Cecil Chubb

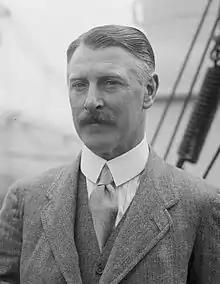
Sir Cecil Chubb in May 1926 on board RMS "Aquitania"

Sir Cecil Herbert Edward Chubb, 1st Baronet (14 April 1876 – 22 September 1934), was the last private owner of Stonehenge prehistoric monument, Wiltshire, which he donated to the British government in 1918.